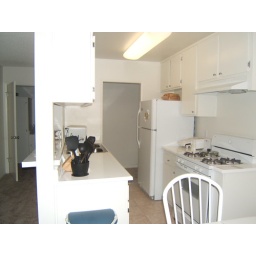
Cleverly hiding the dirty pot in the sink.